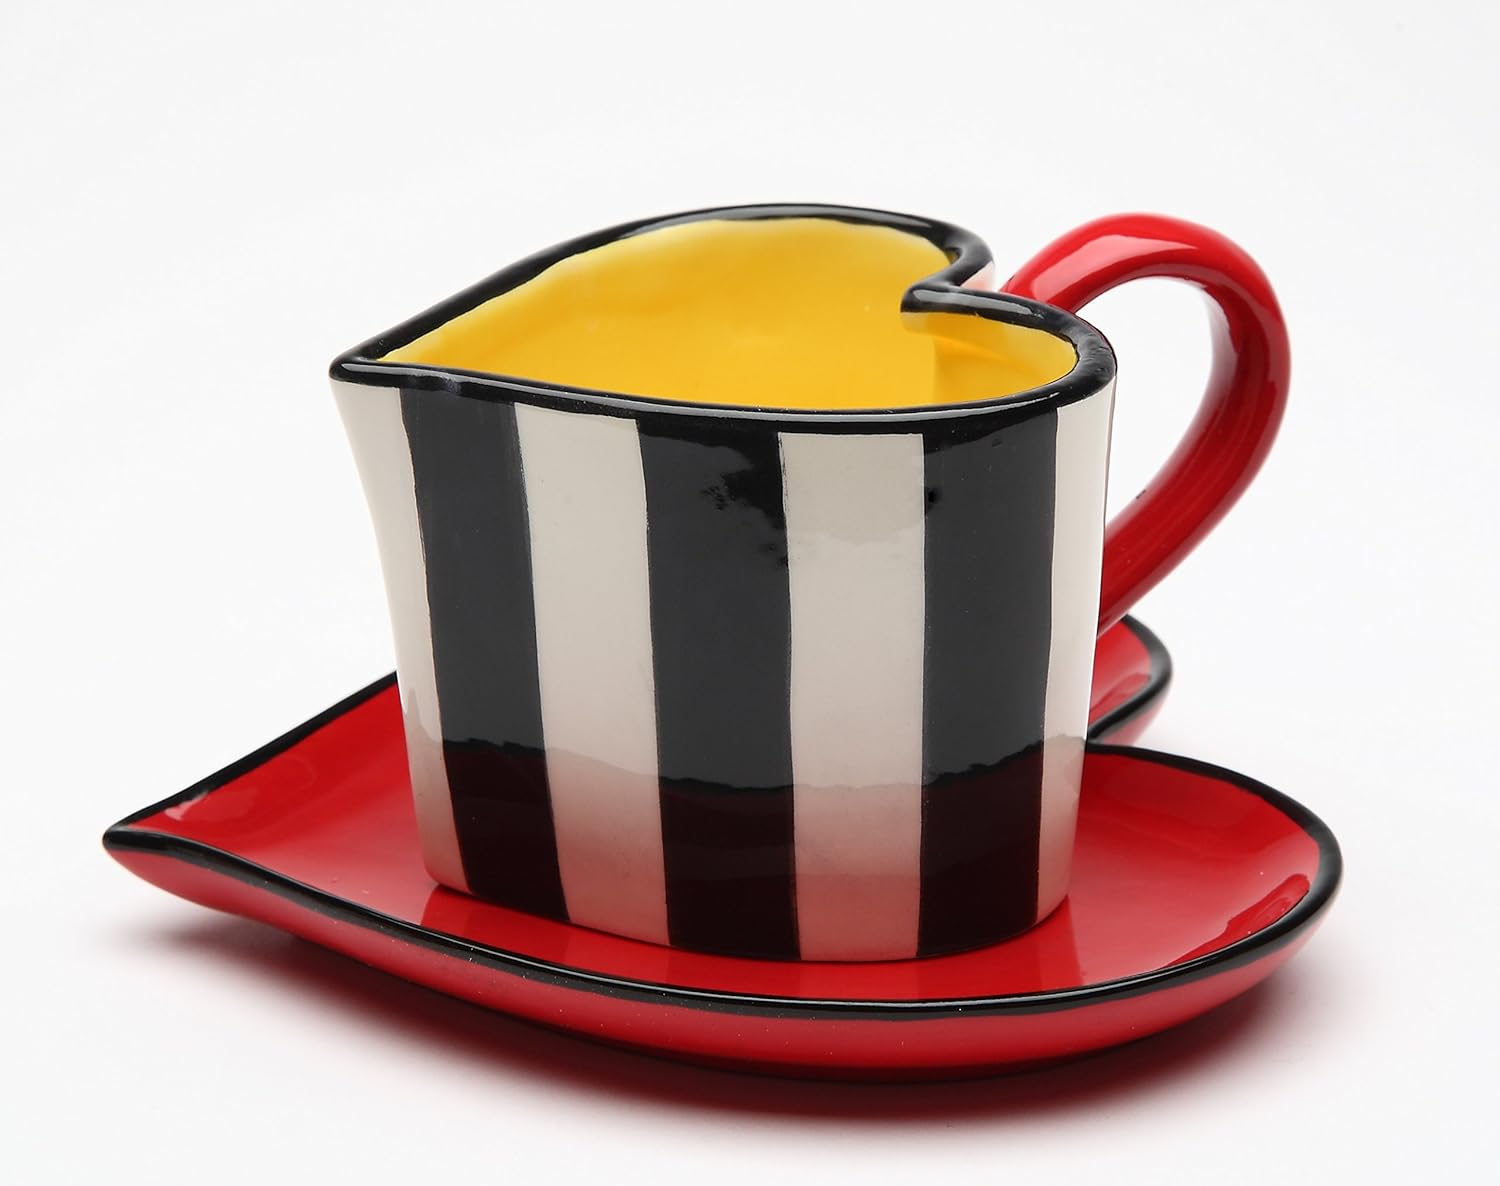
Cosmos Gifts 62369 Fine Ceramic Black and White Striped Heart Shape Cup and Saucer, 5-1/4"
Category: Amazon Home
Happy Heart Black & White Striped Cup&Saucer By Babs Size: C: 4 1/2" x 3 1/4" x 2 1/2"H S: 5 1/4" x 5 1/4" x 5/8"H Fine Ceramic Black and White Striped Heart Shape Cup and Saucer, 5-1/4"
Features: Exquisitely detailed. Makes for a great gift or an excellent complement to your décor | Great Ceramic Craftmanship | Colorful and unique | Hand Painted & Food Safe | Elegantly & Detail Sculpture Design